The Mind at Work

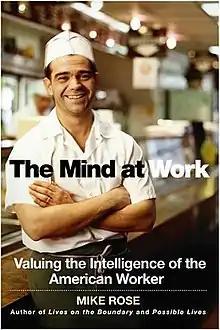
First edition

The Mind at Work is a book by Mike Rose about the intellectual lives of everyday workers.